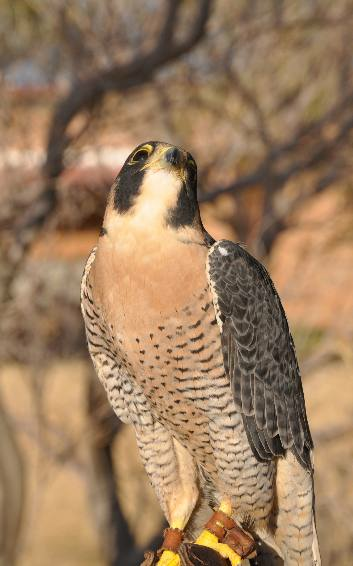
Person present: No